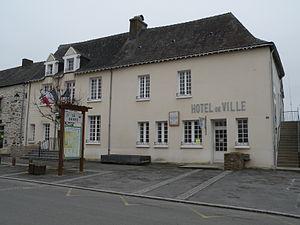
Hôtel de Ville du Gâvre.
Le Gâvre est une commune française de l'Ouest de la France, située dans le département de la Loire-Atlantique, en région Pays de la Loire.